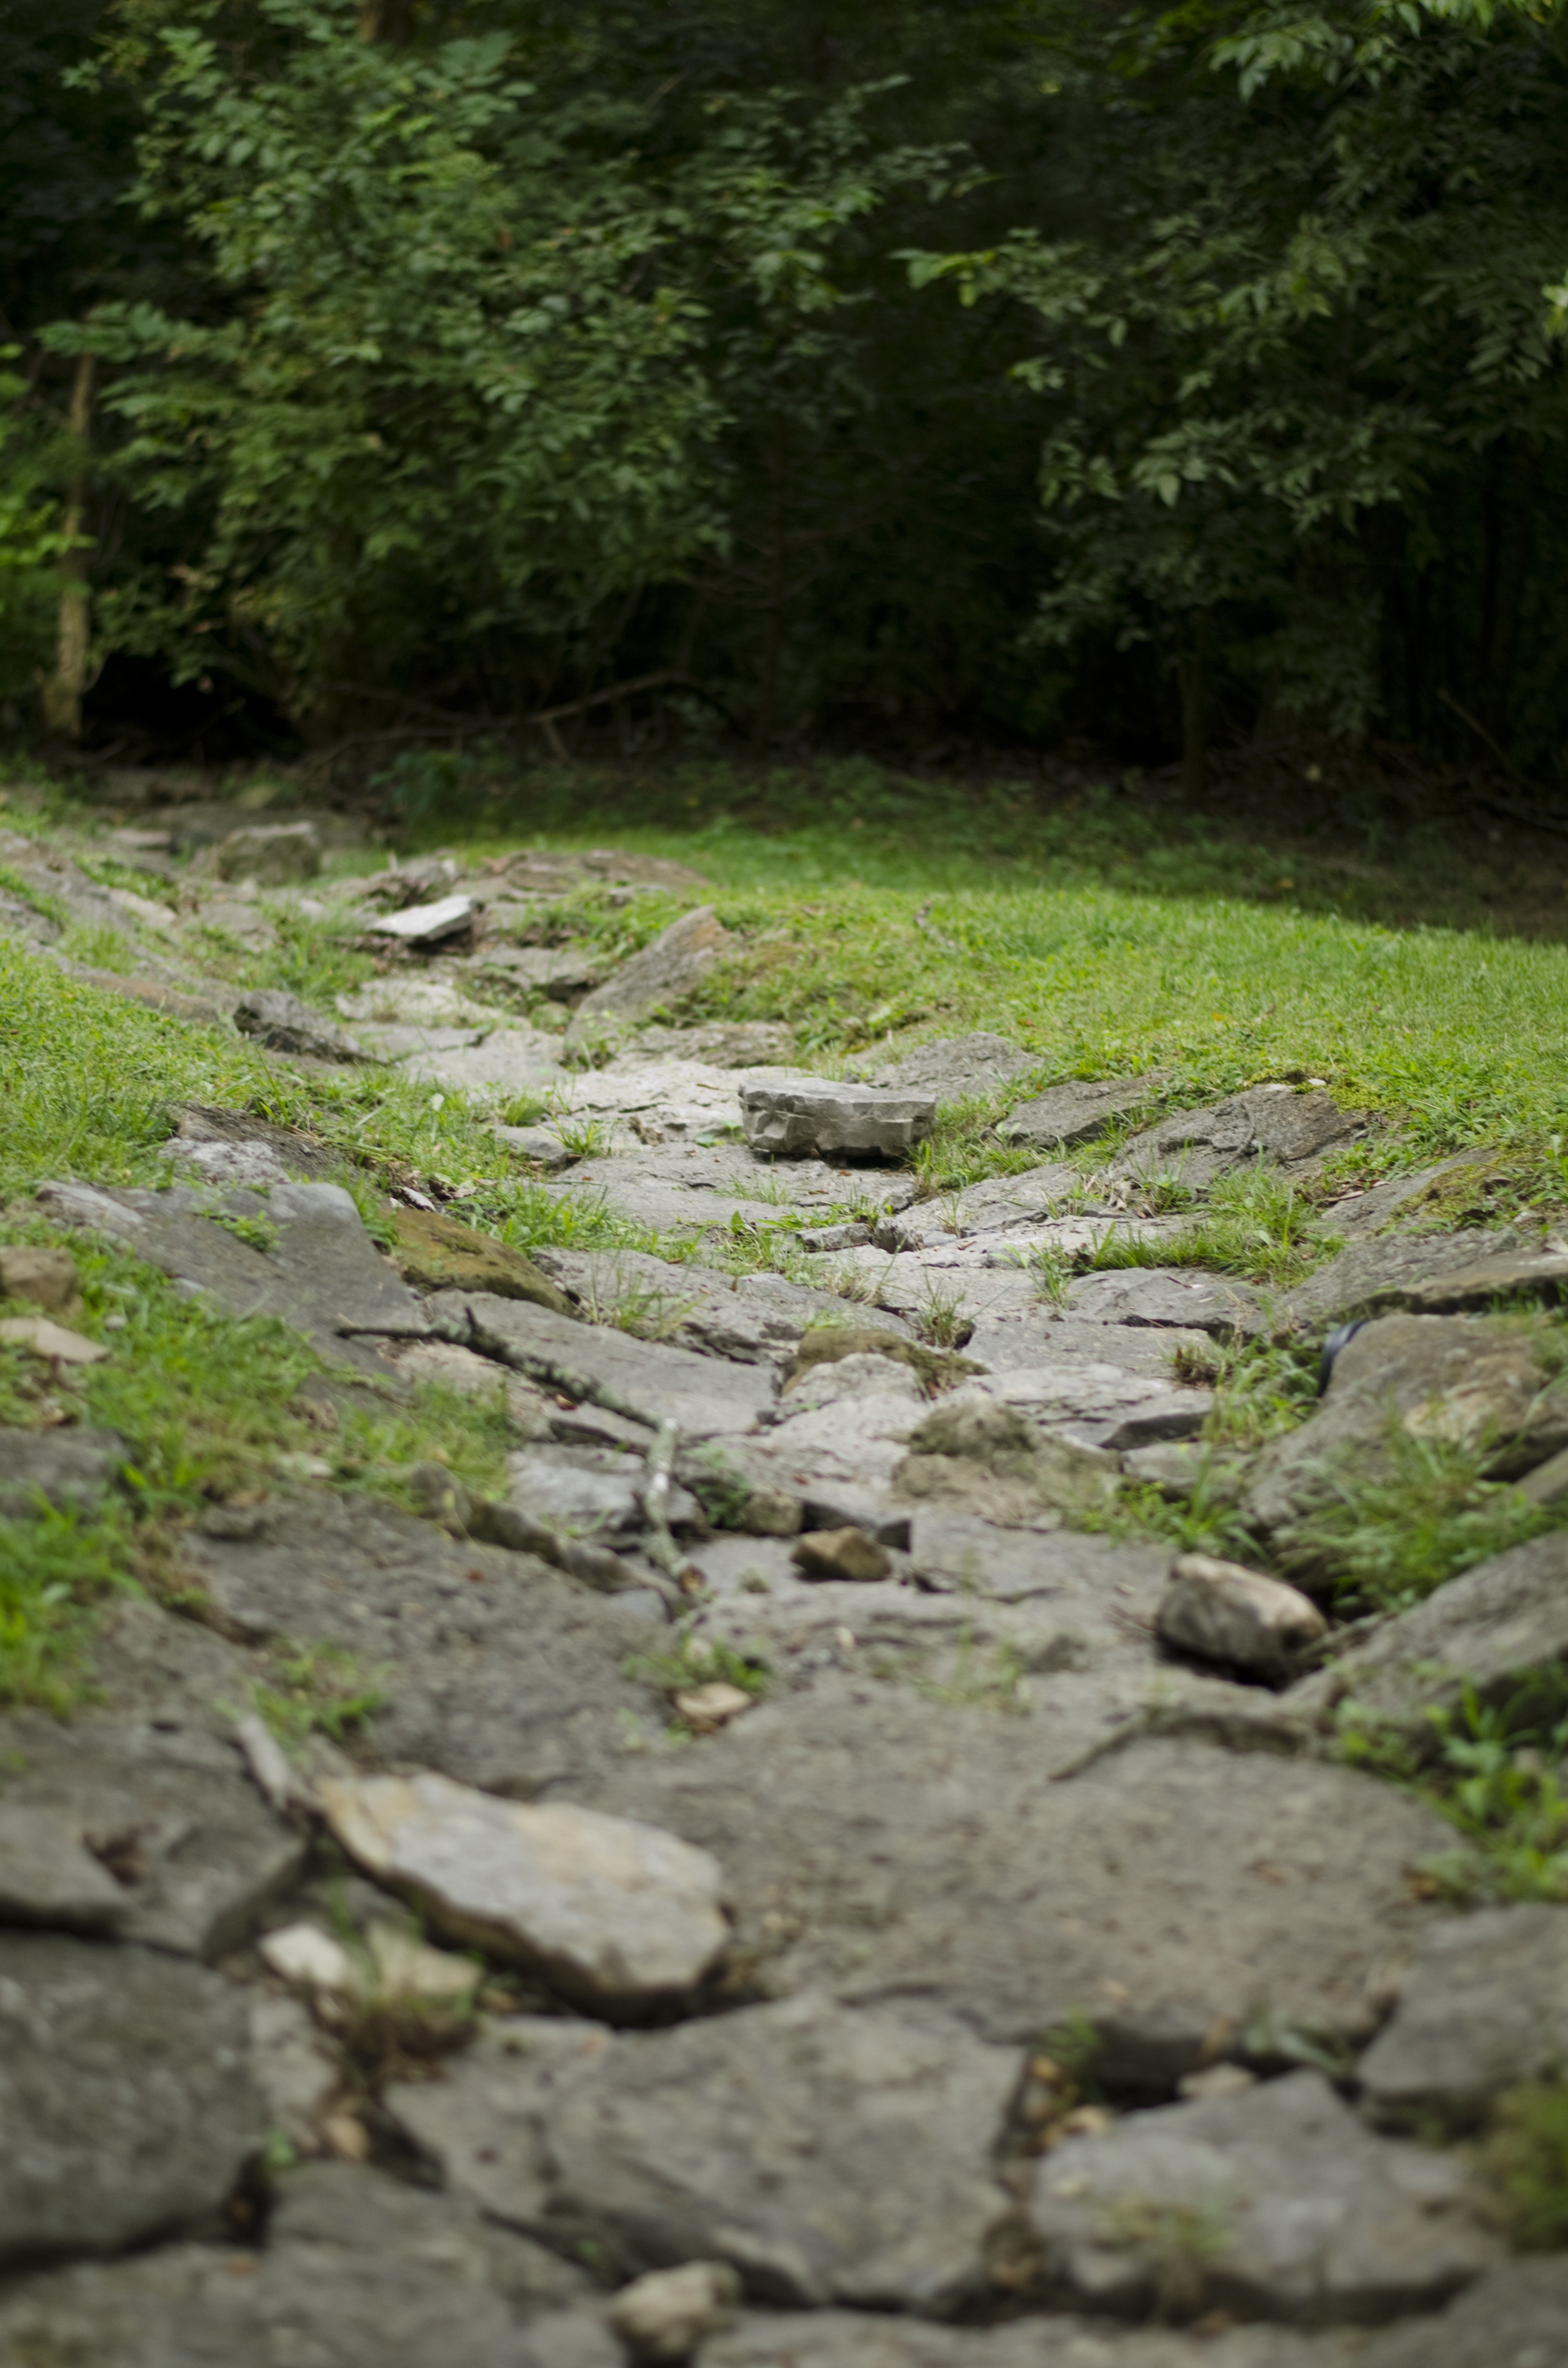
landscape, tree, nature, forest, path, pathway, grass, outdoor, rock, wilderness, trail, river, valley, stone, walkway, stream, green, tranquil, natural, soil, woodland, footpath, stone path, geological phenomenon